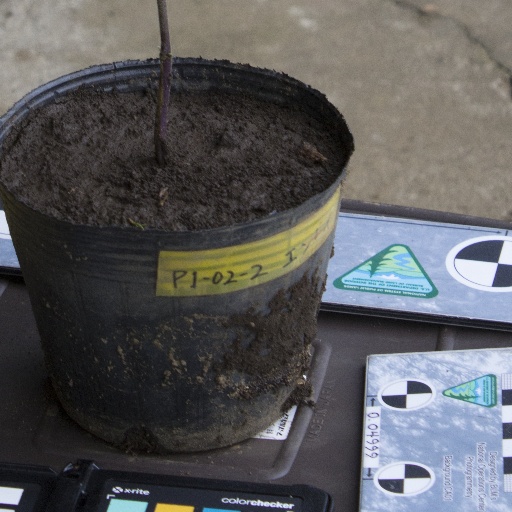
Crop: soybean